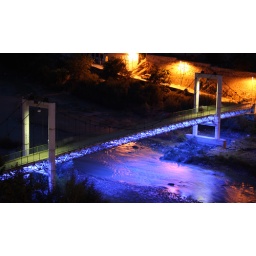
neon bridge over Osum river